Artillery tractor

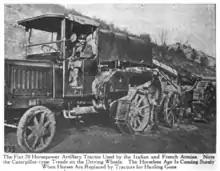
Fiat artillery tractor in the journal "Horseless Age", 1918

An artillery tractor, also referred to as a gun tractor, is a specialized heavy-duty form of tractor unit used to tow artillery pieces of varying weights and calibres. It may be wheeled, tracked, or half-tracked.